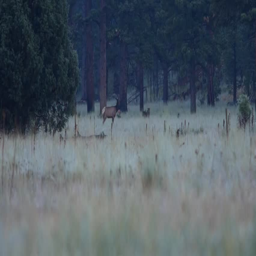
a herd of elk running in the woods